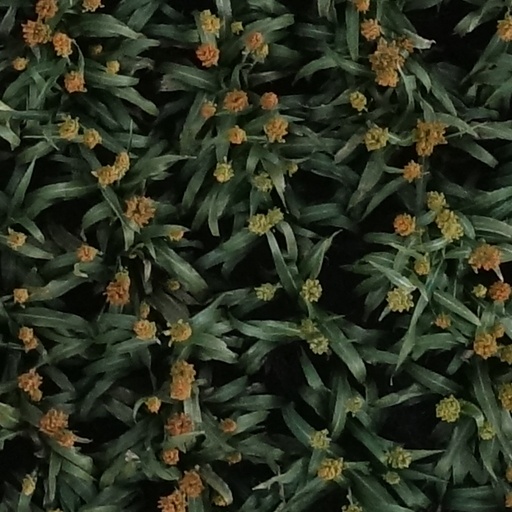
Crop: sorghum